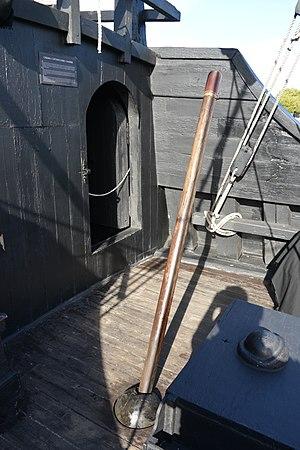
Le système permettant de manœuvrer le safran: le fouet (whipstaff), cet instrument traverse le pont de la timonerie et est relié à la barre située en dessous, on le fait osciller à droite et à gauche. La Rochelle, Charente-Maritime, France
La barre d'un navire est utilisée pour orienter un navire à moteur ou à voile dans la direction voulue.
Un fouet, appelé whipstaff, whip ou kolder-stok en anglais est un ancien dispositif de barre, utilisé en Europe entre le XVIᵉ et le XVIIᵉ siècle pour contrôler le gouvernail d'un grand voilier et orienter le navire. Son développement est plus élaboré qu'une barre franche et a précédé l'invention de la barre à roue plus complexe.